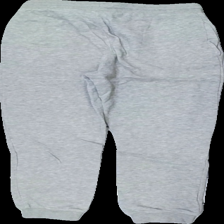
View: back
Type: Trousers
Category: Children
Brand: Soc (Stadium)
Colors: Grey
Material: ?
Cut: Regular
Size: 146
Stains: Major
Damage: fläck knä
Damage location: middle left
Damage 2 location: top right
Price range: <50
Recommended usage: Export
Description: grå mjukis byxor med fläck på knä